Yonge–Dundas Square

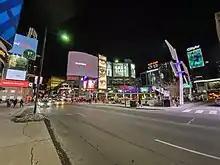
Yonge–Dundas Square at night in 2022

The redevelopment of the Eaton Centre and the building at Victoria and Dundas were completed in 2004. Toronto Life Square, formerly known as the Metropolis development, began in January 1999 after the City of Toronto expropriated a number of properties, and a phased opening began in 2007. It was renamed "10 Dundas East" after "Toronto Life" magazine's parent company, St. Joseph Communications, sued to have the magazine's name removed from the building. In 2019, an existing smaller screen and two billboards were replaced by a massive curved video display on the corner of the building facing Yonge and Dundas.